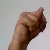
The image shows a hand gesture representing the letter 'N' in Indian Sign Language.